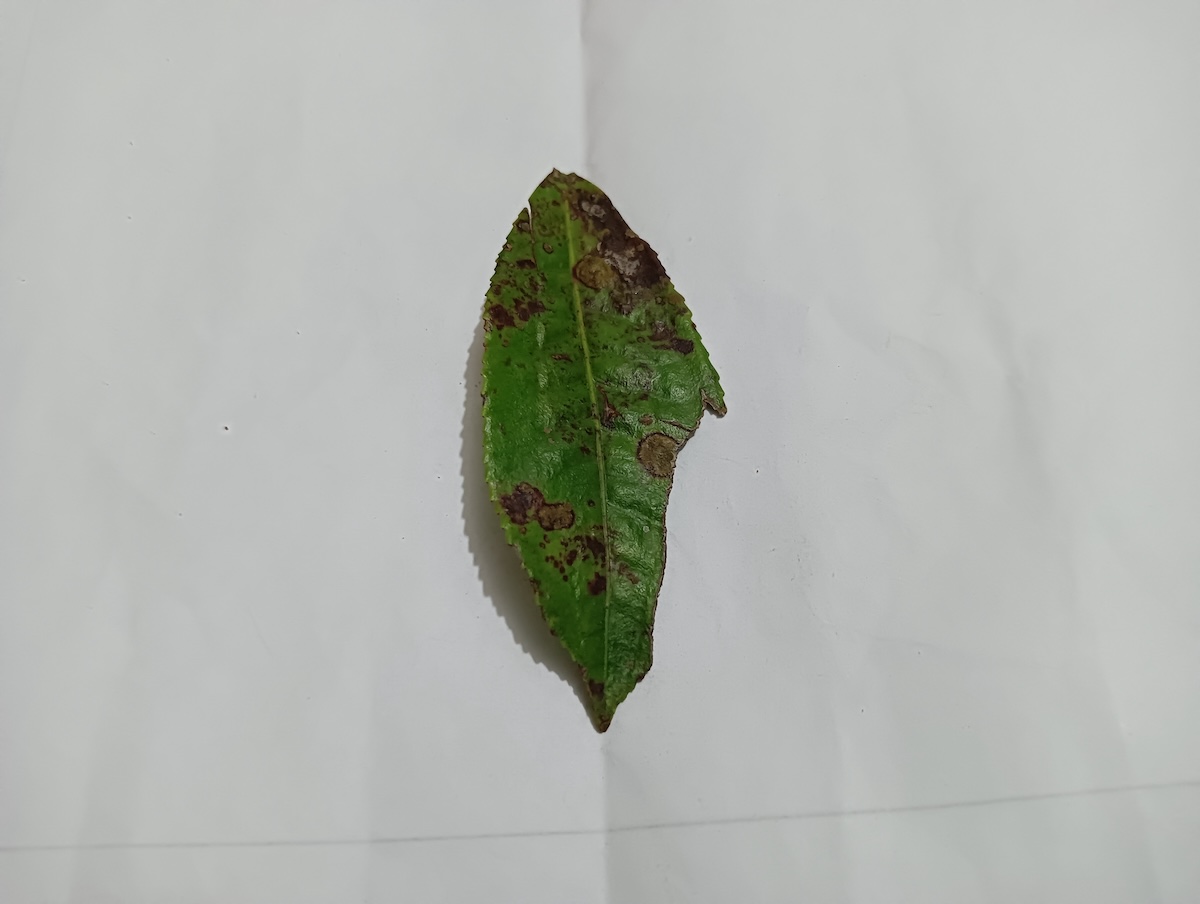
Label: Brown Blight